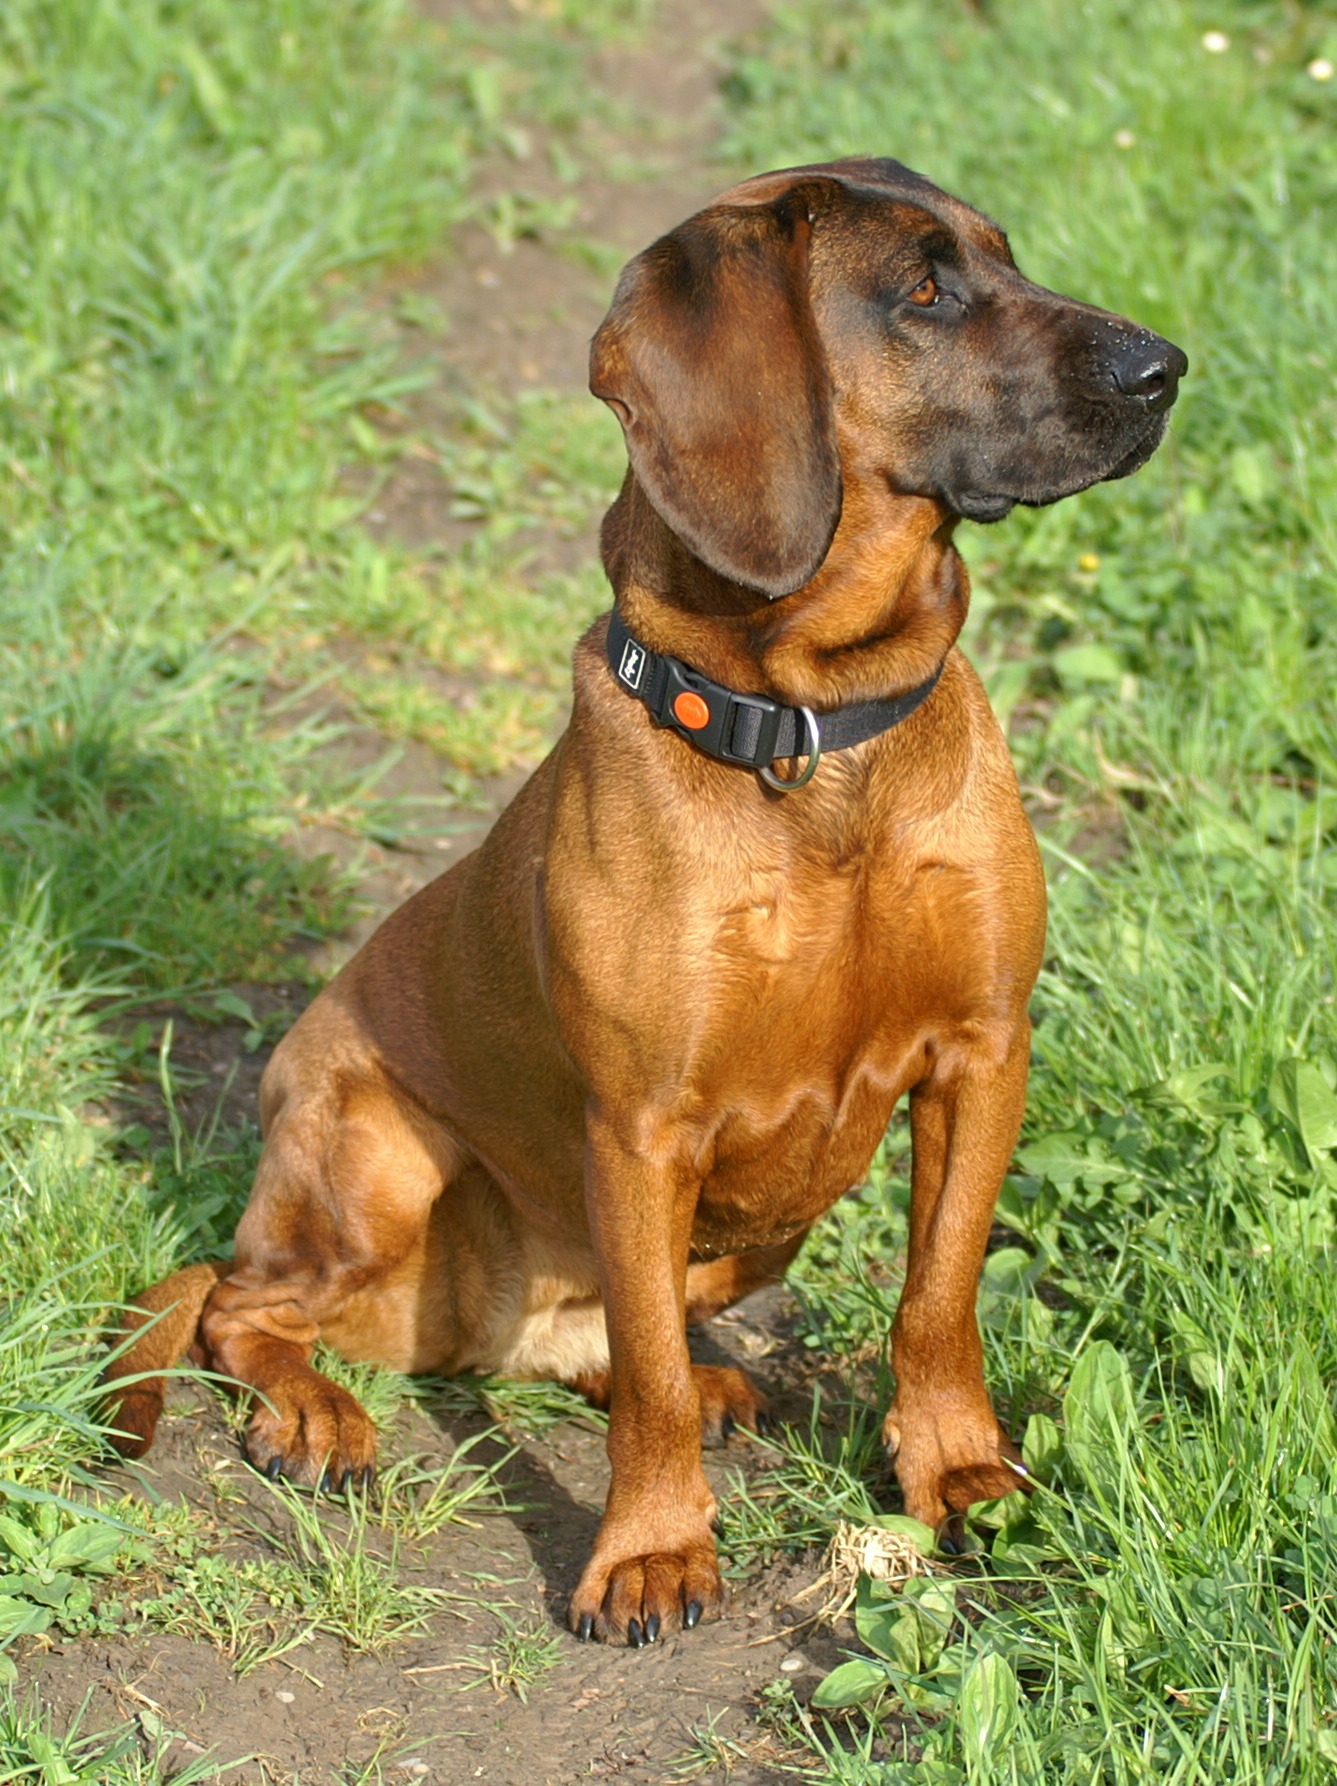
dog, mammal, hound, animals, vertebrate, dog breed, dachshund, rhodesian ridgeback, german pinscher, bavarian gebrigsschweisshund, dog like mammal, carnivoran, austrian black and tan hound, polish hunting dog, broholmer, redbone coonhound, bavarian mountain hound, finnish hound, hamiltonst vare, coonhound, segugio italiano, black and tan coonhound, polish hound, hanover hound, alpine dachsbracke, serbian hound